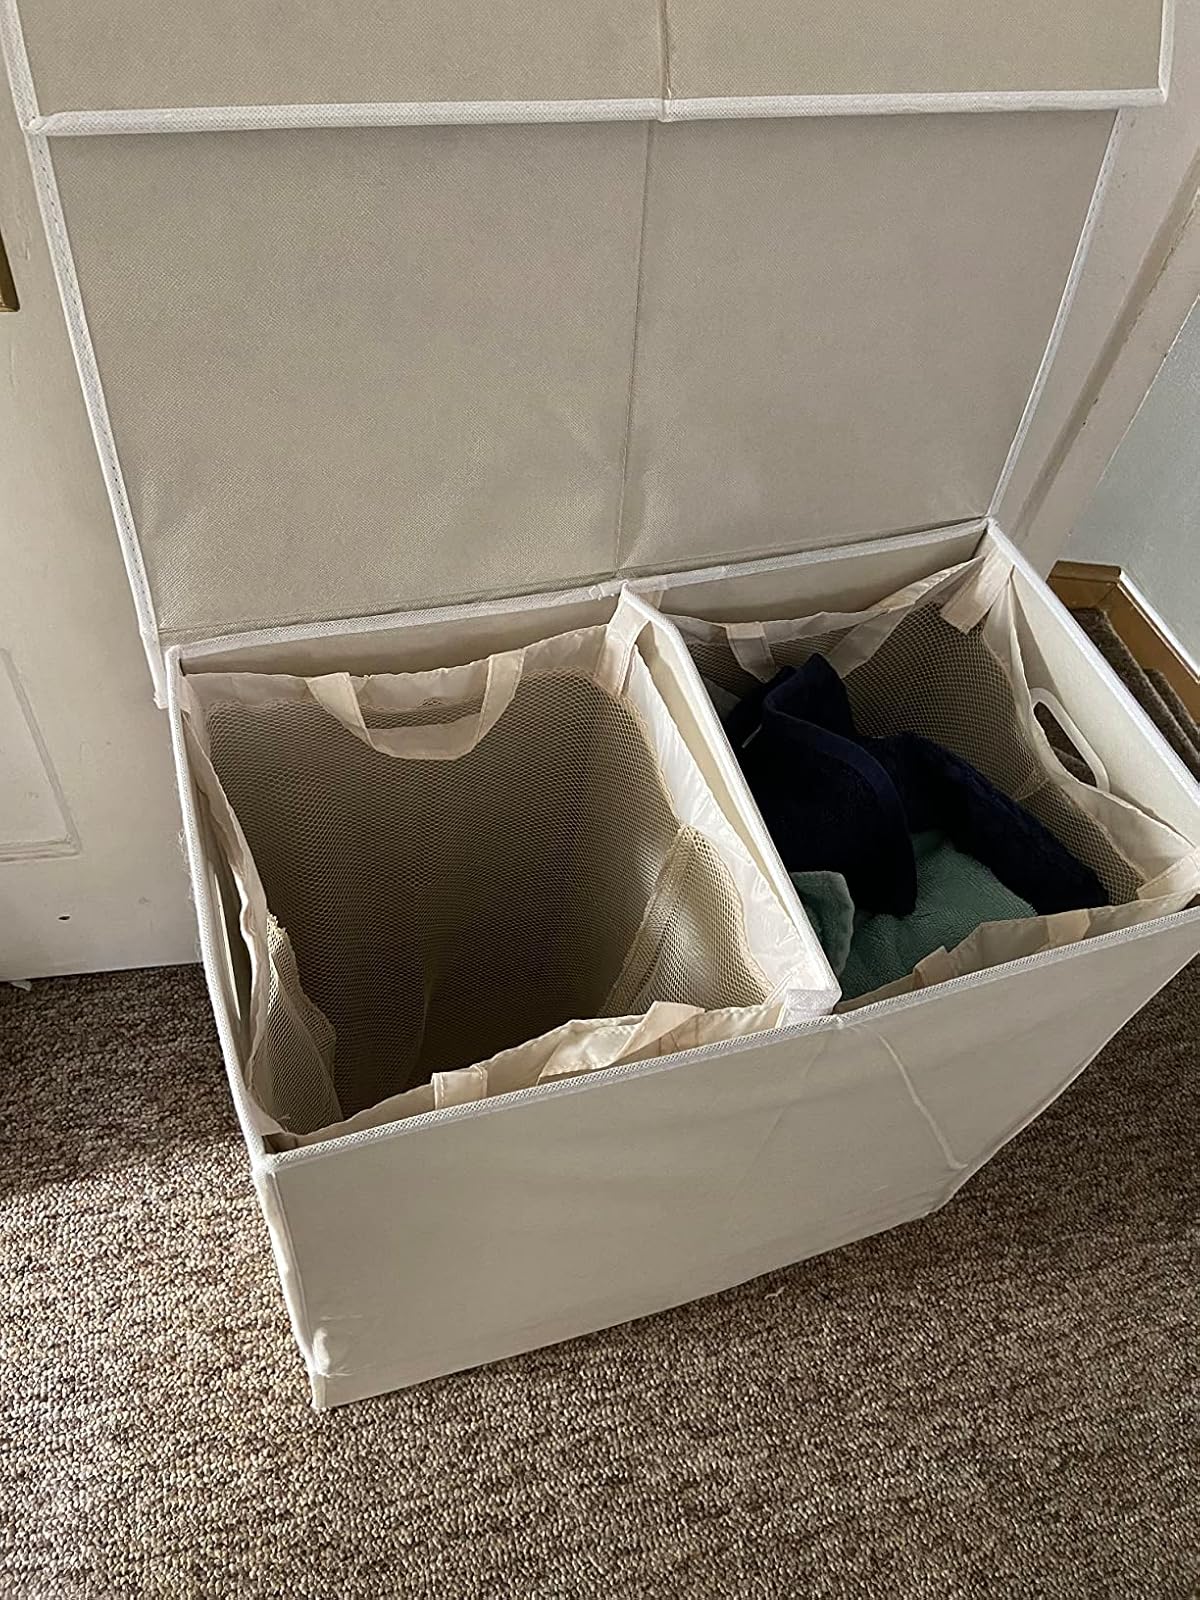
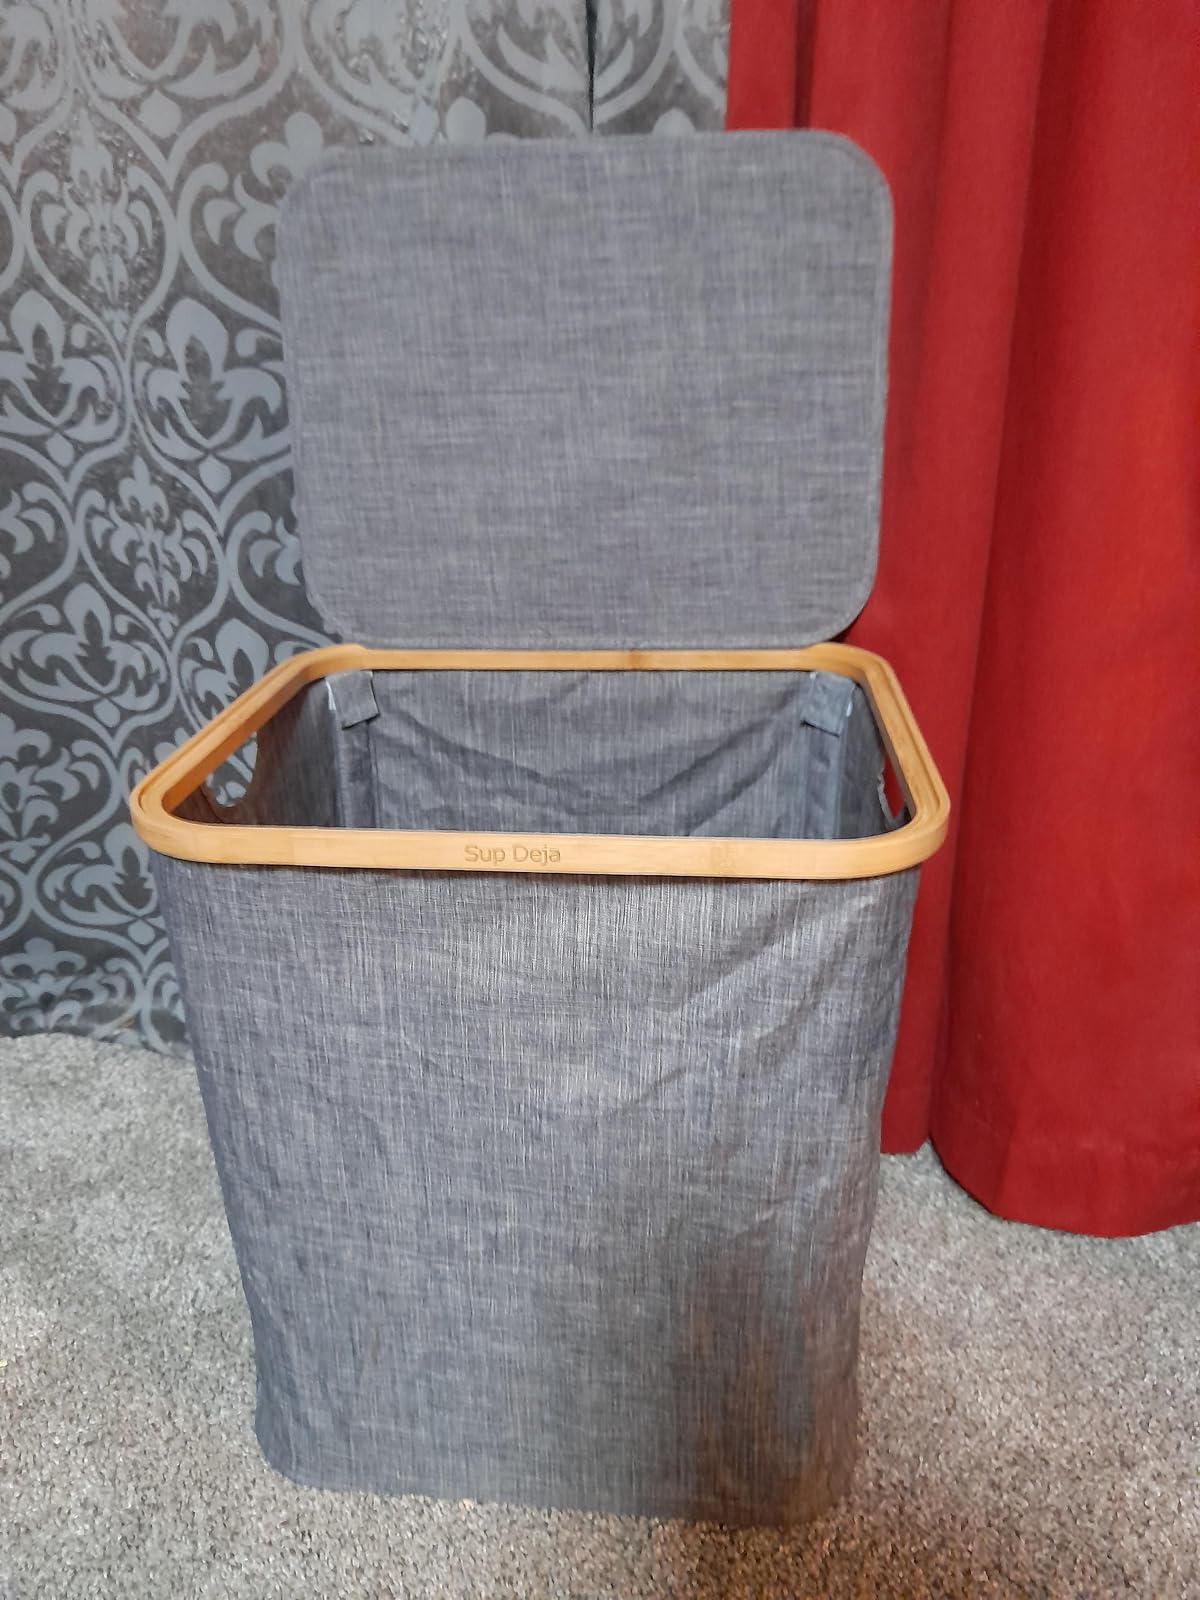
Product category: items_hamper
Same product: no